Terence McKenna

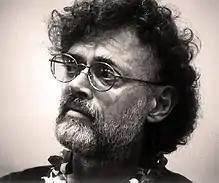
McKenna in 1999

Terence Kemp McKenna (November 16, 1946 – April 3, 2000) was an American ethnobotanist and mystic who advocated for the responsible use of naturally occurring psychedelic plants and mushrooms. He spoke and wrote about a variety of subjects, including psychedelic drugs, plant-based entheogens, shamanism, metaphysics, alchemy, language, philosophy, culture, technology, ethnomycology, environmentalism, and the theoretical origins of human consciousness. He was called the "Timothy Leary of the '90s", "one of the leading authorities on the ontological foundations of shamanism", and the "intellectual voice of rave culture". Critical reception of Terence McKenna’s work was deeply polarized, with critics accusing him of promoting dangerous ideas and questioning his sanity, while others praised his writing as groundbreaking, humorous, and intellectually provocative.